Roadblock (robot)

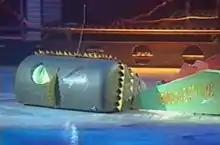
Roadblock's successor Beast of Bodmin being pushed by the robot Steg-O-Saw-Us

From the third series of "Robot Wars", the Gauntlet and Trial stages of each heat were dropped, with the main competition formed around head-to-head combat. The Roadblock team participated with a robot called "Beast of Bodmin", named after a phantom wild cat purported to range in Cornwall. Beast of Bodmin was constructed from the chassis and weapons system from Roadblock, with new fibre glass armour, an additional lifting tusk, and two large animated eyes. In its first battle its armour was punctured by "Crusher", but Beast of Bodmin remained mobile and removed one of Crusher's tracks, leaving its opponent unable to move. Next it faced "Onslaught," who drove up Beast of Bodmin's wedge and flipped itself. In the heat final, "Invertabrat" broke down to give Beast of Bodmin a place in the semi-finals.